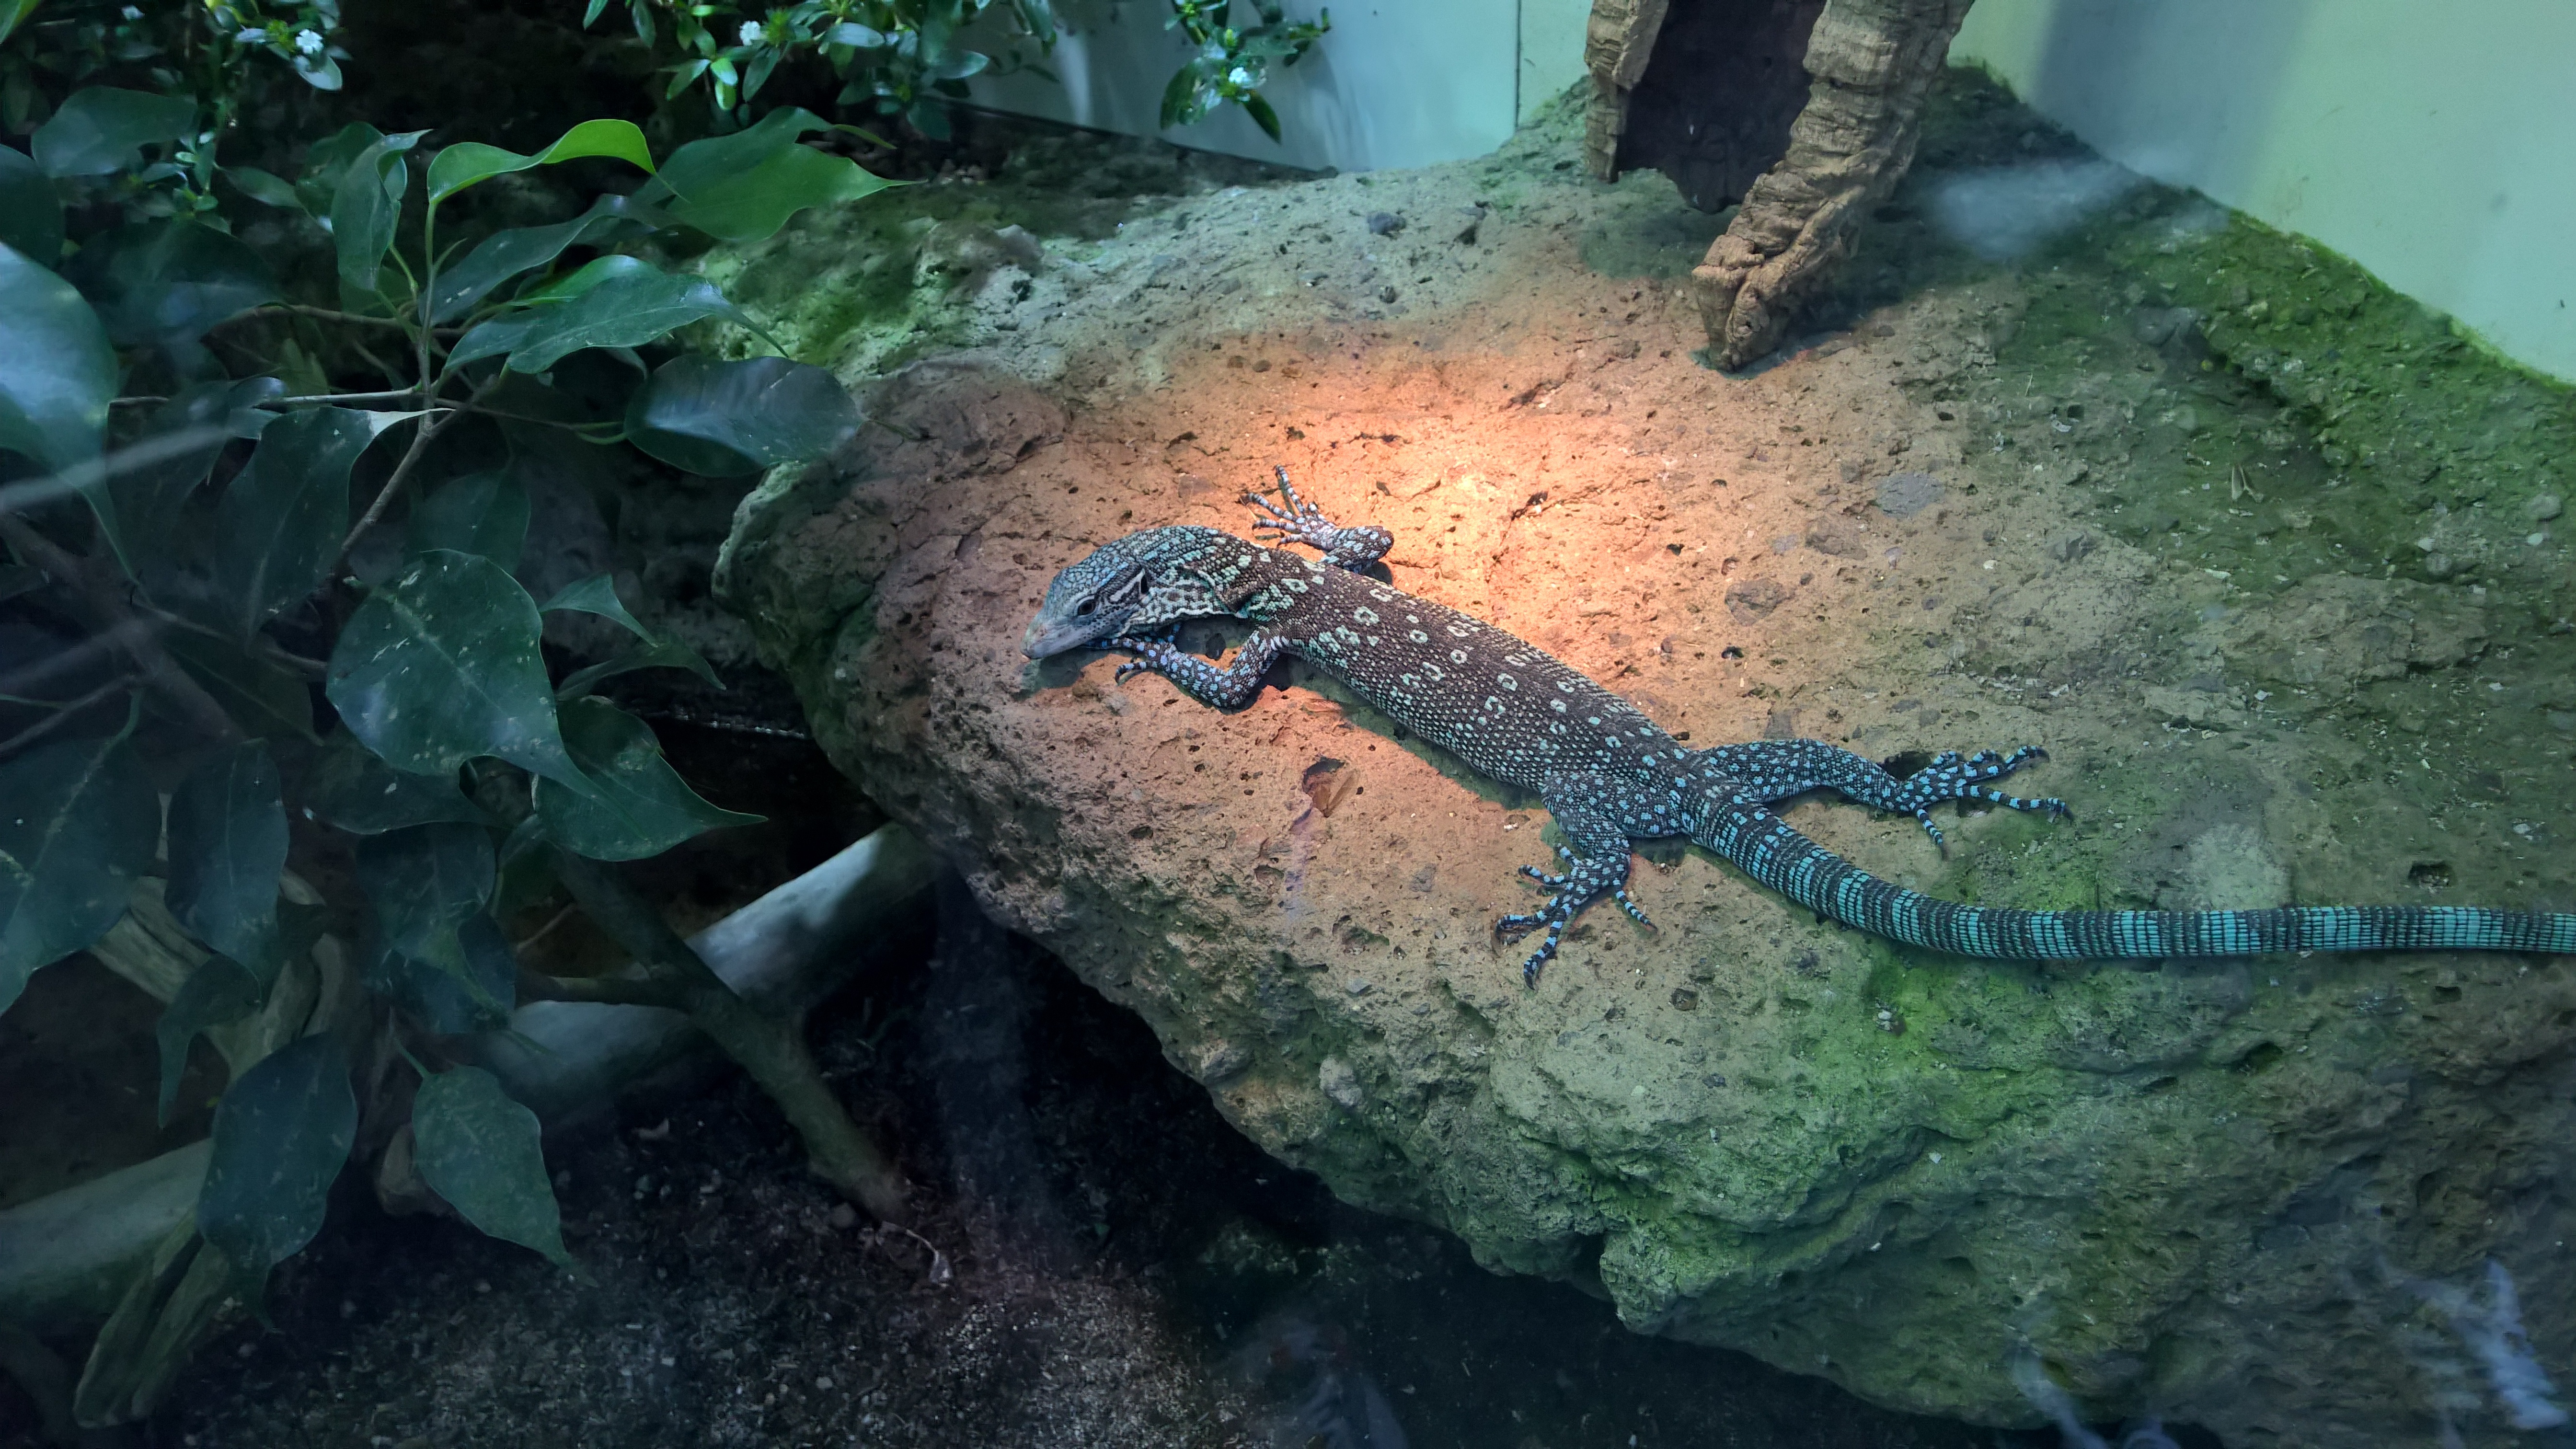
jungle, biology, turtle, reptile, amphibian, fauna, vertebrate, marine biology